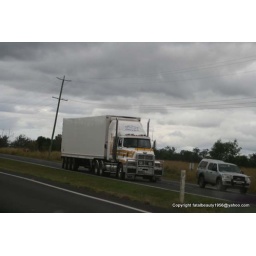
western star truck on the highway in the rain